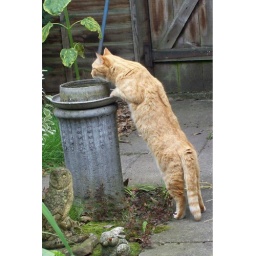
Tilly in the bird bath